14th Cavalry Brigade (British Indian Army)

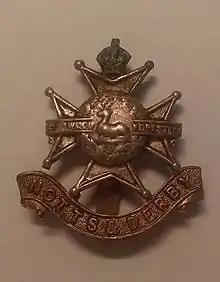
Nottinghamshire and Derbyshire Mounted Brigade Cap Badge

The Nottinghamshire and Derbyshire Mounted Brigade (later numbered as the 7th Mounted Brigade) was a yeomanry brigade of the British Army, formed as part of the Territorial Force in 1908.